Policies of Silvio Berlusconi

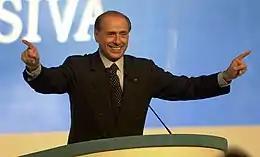
Silvio Berlusconi during a Forza Italia rally.

Berlusconi defines himself, and by extension Berlusconism, as moderate, liberal and pro-free trade ("Liberismo"). However, national and foreign authors have noticed that Berlusconi's liberal rhetoric was little applied during his governments, never reducing taxes or public spending, or also growing its.